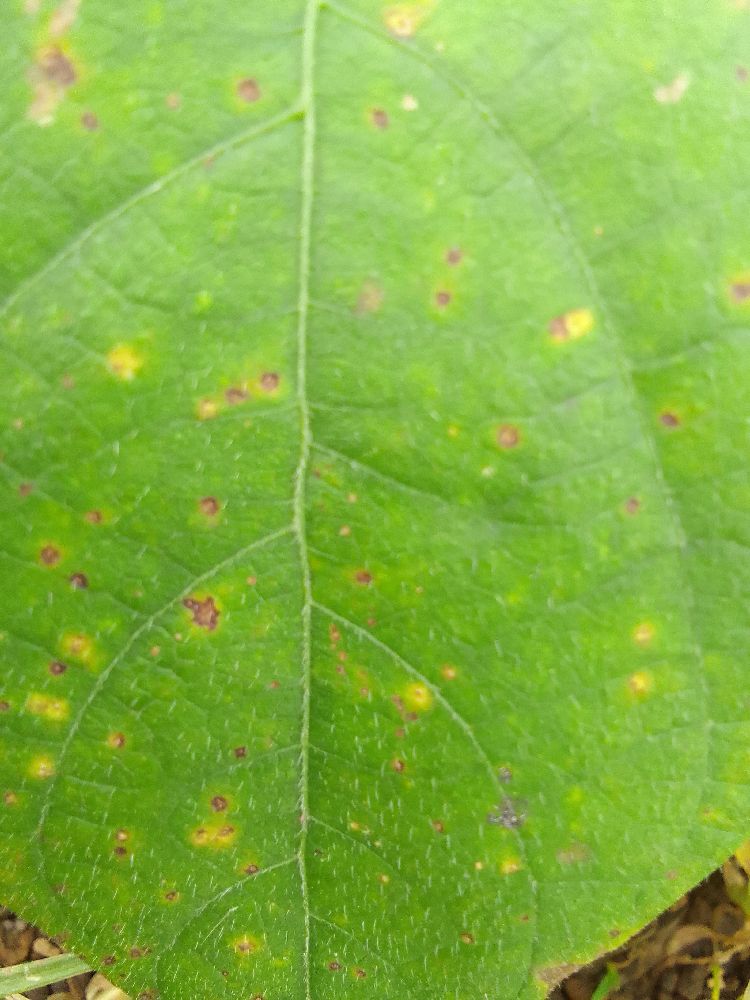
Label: rust